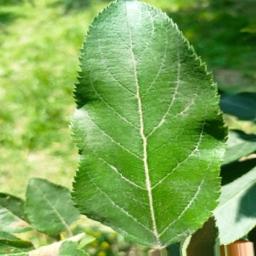
Label: Healthy